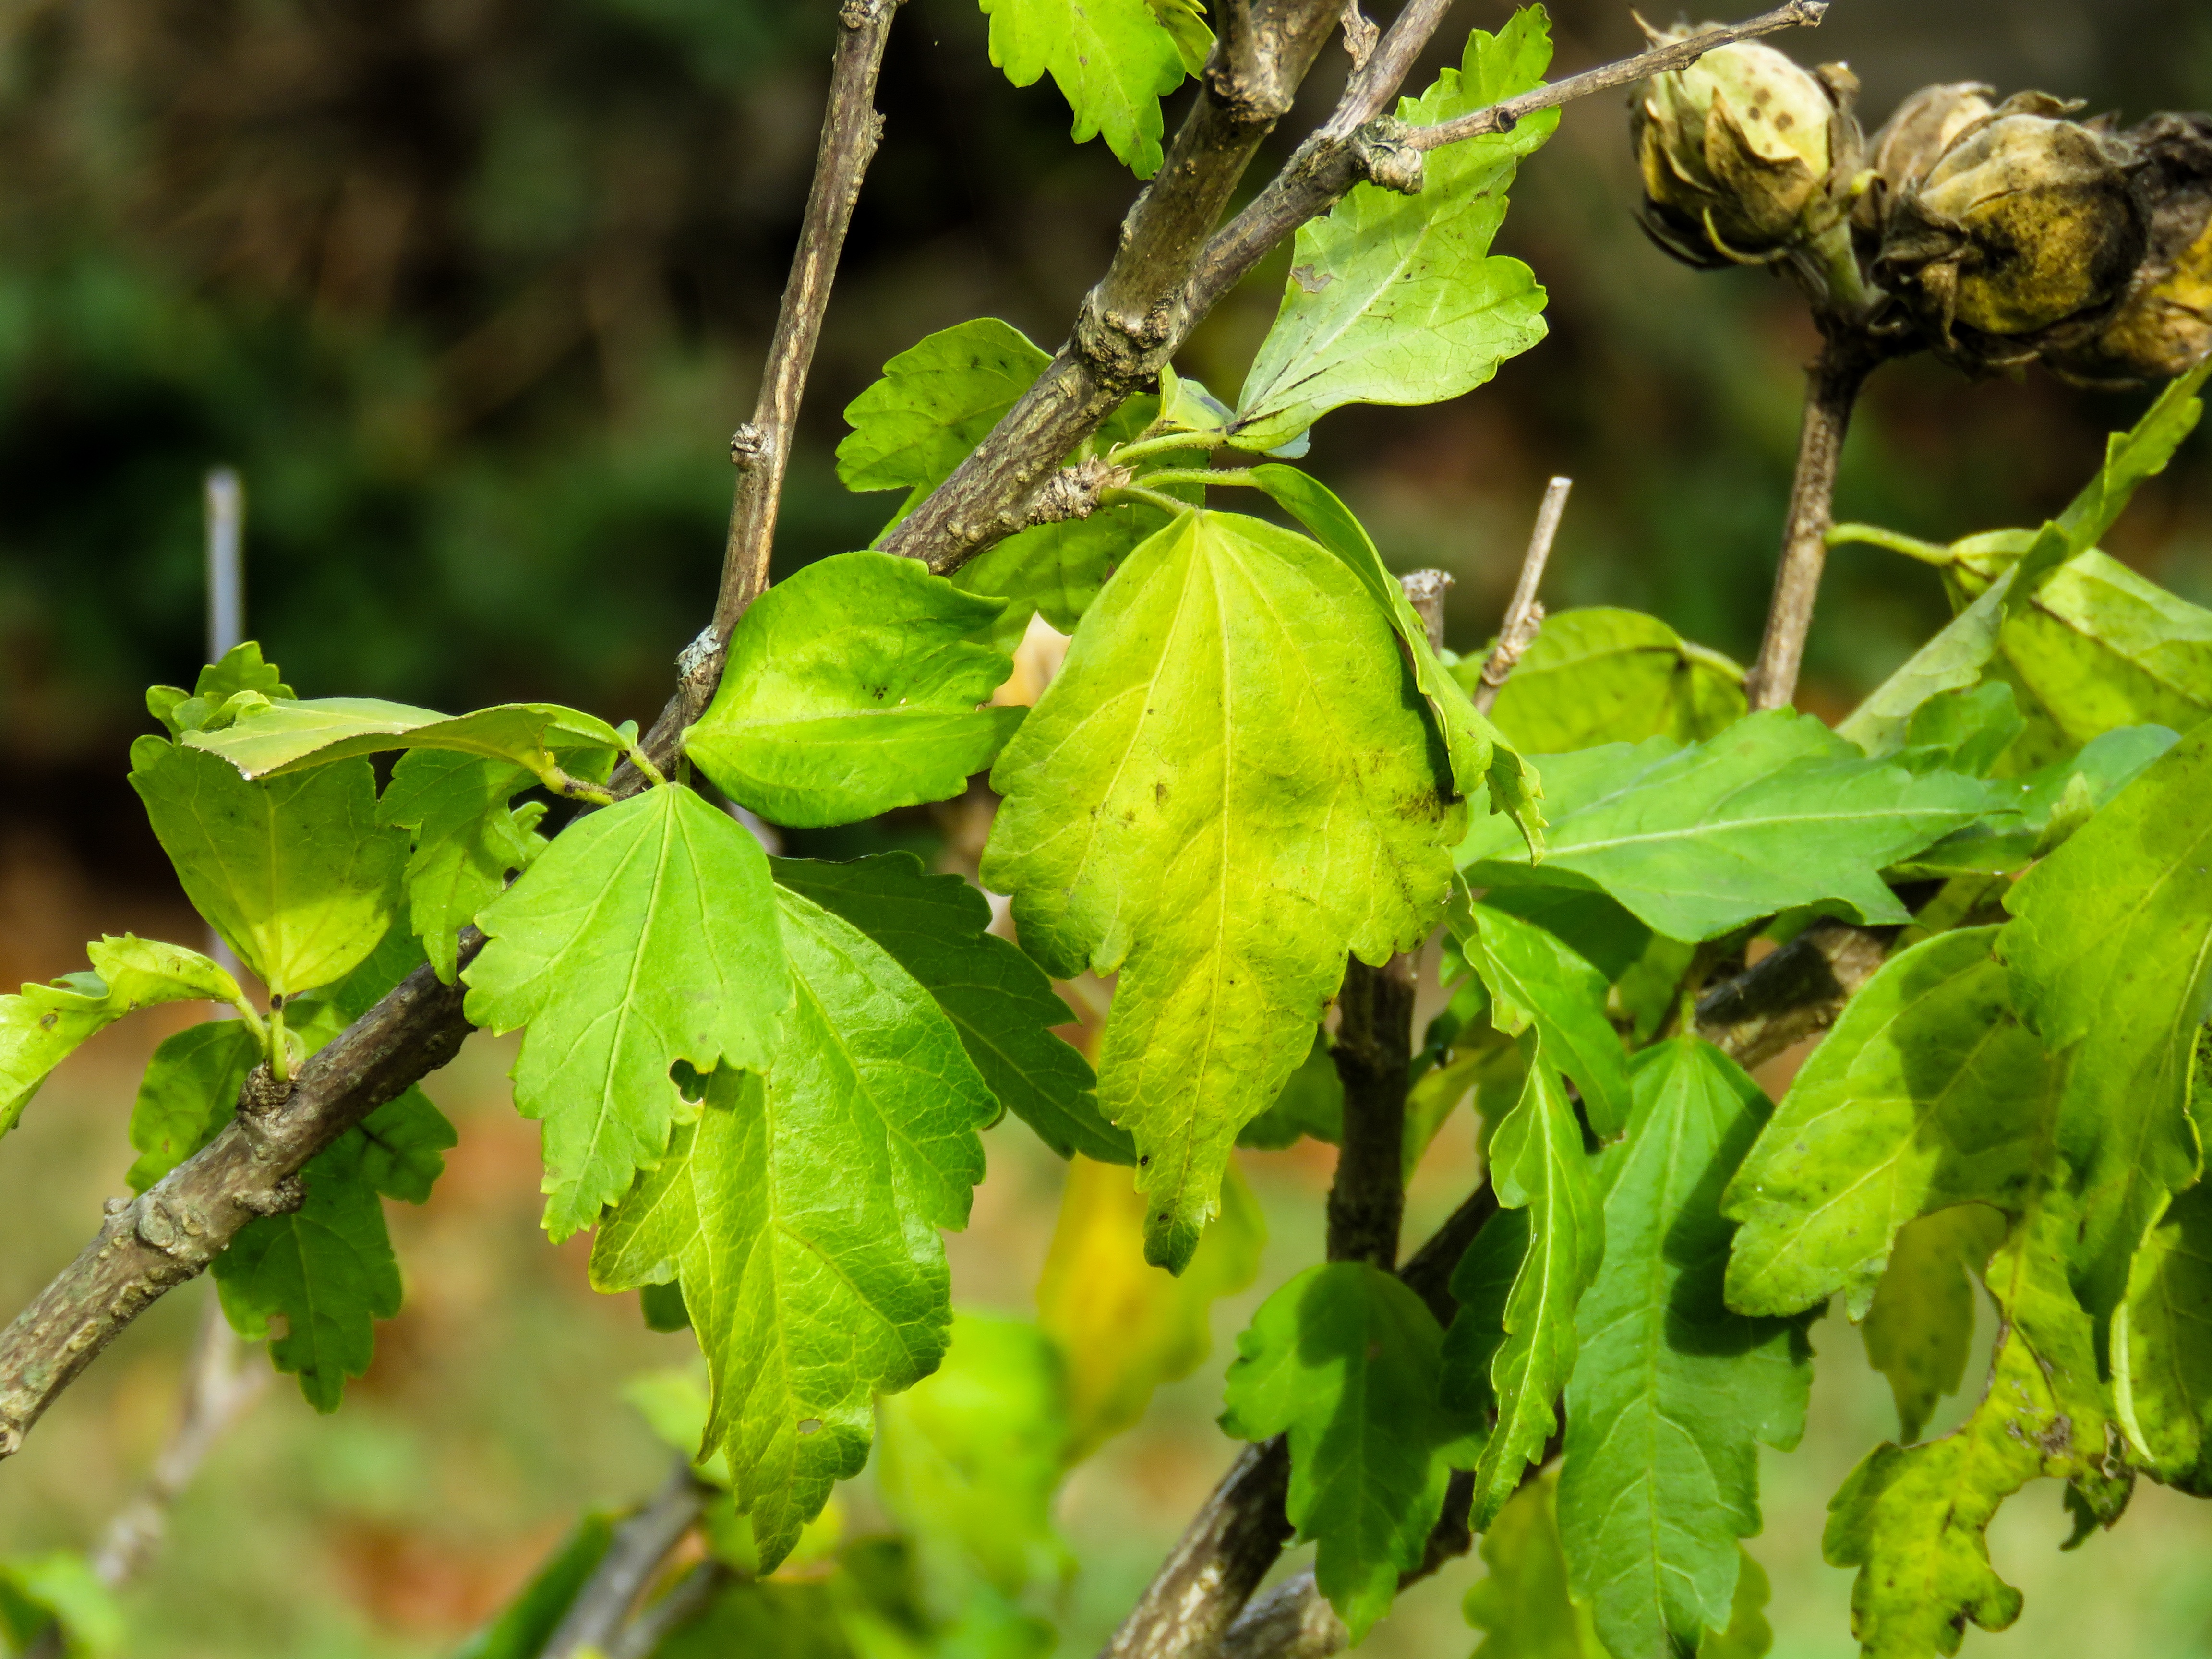
tree, nature, branch, plant, fruit, leaf, flower, summer, environment, foliage, food, green, produce, vegetable, flora, leaves, flowering plant, land plant